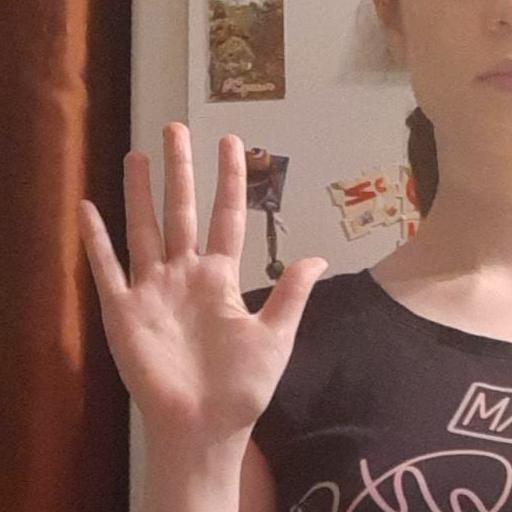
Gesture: palm